Fort Dix 38

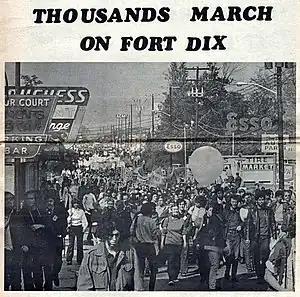
Free the Fort Dix 38 demonstration on October 12, 1969. From the cover of GI underground newspaper Shakedown, Oct. 17, 1969

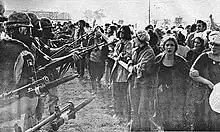
Bayonetted MPs confront Fort Dix 38 demonstrators

Support for the 38 developed early as news of the rebellion/riot spread, particularly within the antiwar movement but even more broadly as information about the conditions in the stockade became known. On October 12, 1969, a large demonstration was held at Fort Dix that involved somewhere between 4,000 and 10,000 people depending on the source. One author claimed it was the "largest held at a military base in the Northeast during the Vietnam War". It started at the nearby Fort Dix Coffeehouse, an antiwar GI Coffeehouse, and marched to the Fort's gate demanding freedom for the 38, an end to the war, the abolition of the stockade system and the release of all political prisoners. Over 20 radical and antiwar groups participated, including Students for a Democratic Society (SDS), the Black Panther Party the American Servicemen's Union, Veterans and Reservists for Peace in Vietnam, the Medical Committee for Human Rights, the Catholic Peace Fellowship, and a contingent of Quakers that had walked from Philadelphia. A "woman's brigade" of about 150 led the march. According to the "New York Times", as the women marched towards the base front gate they veered across an empty field and onto the base heading towards the stockade. The Fort's information officer, Colonel A. J. Nealon said "it was the first time in his knowledge that demonstrators had entered Federal military property anywhere in the country." They were repelled by some of the 1,000 MPs on guard who moved into position with tear gas and fixed bayonets. The demonstration ended peacefully and there were no arrests.